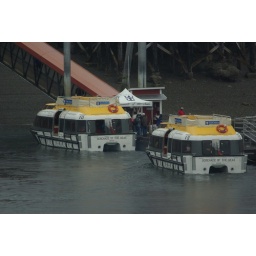
These boats transferred passengers from the ship anchored in the harbor to shore.